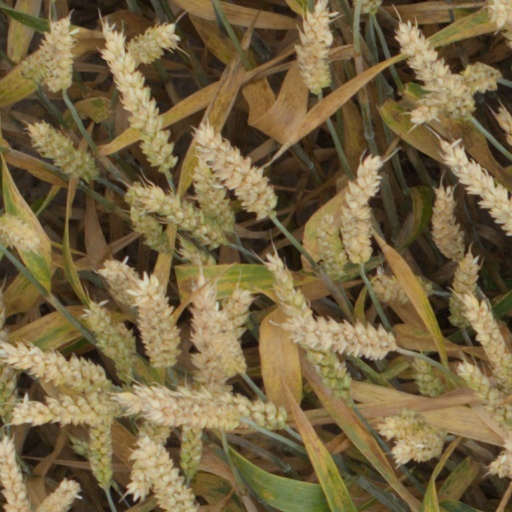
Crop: wheat